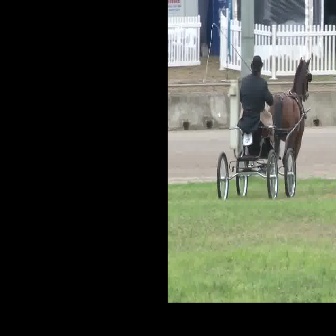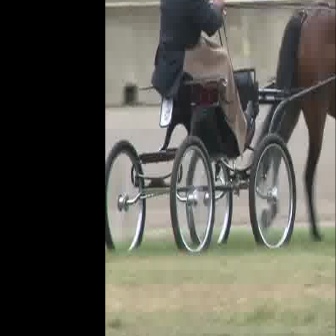
  Please identify the target specified by the bounding box [216,122,296,202] in the first image and locate it in the second image. Return the coordinates in [x_min,y_min,x_max,y_max] format.
Answer: [105,67,296,258]